David and Frederick Barclay

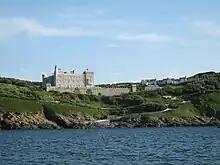
Brecqhou – Barclay brothers' castle

Sir David Rowat Barclay (27 October 1934 – 10 January 2021) and Sir Frederick Hugh Barclay (born 27 October 1934), commonly referred to as the "Barclay Brothers" or "Barclay Twins", were British billionaire brothers, of whom Frederick Barclay is now the sole survivor. They were identical twins and, until David's death in 2021, had joint business interests primarily in media, retail and property.